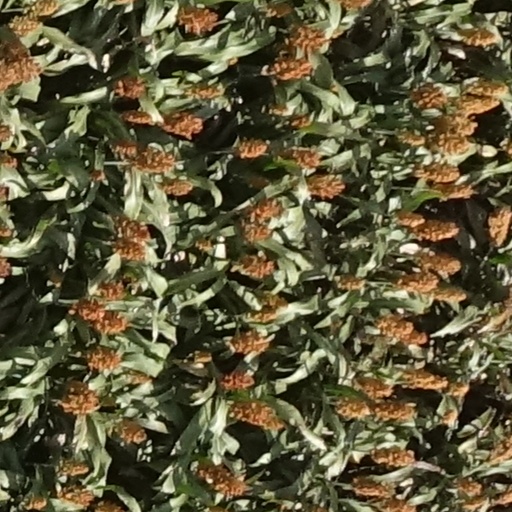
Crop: sorghum